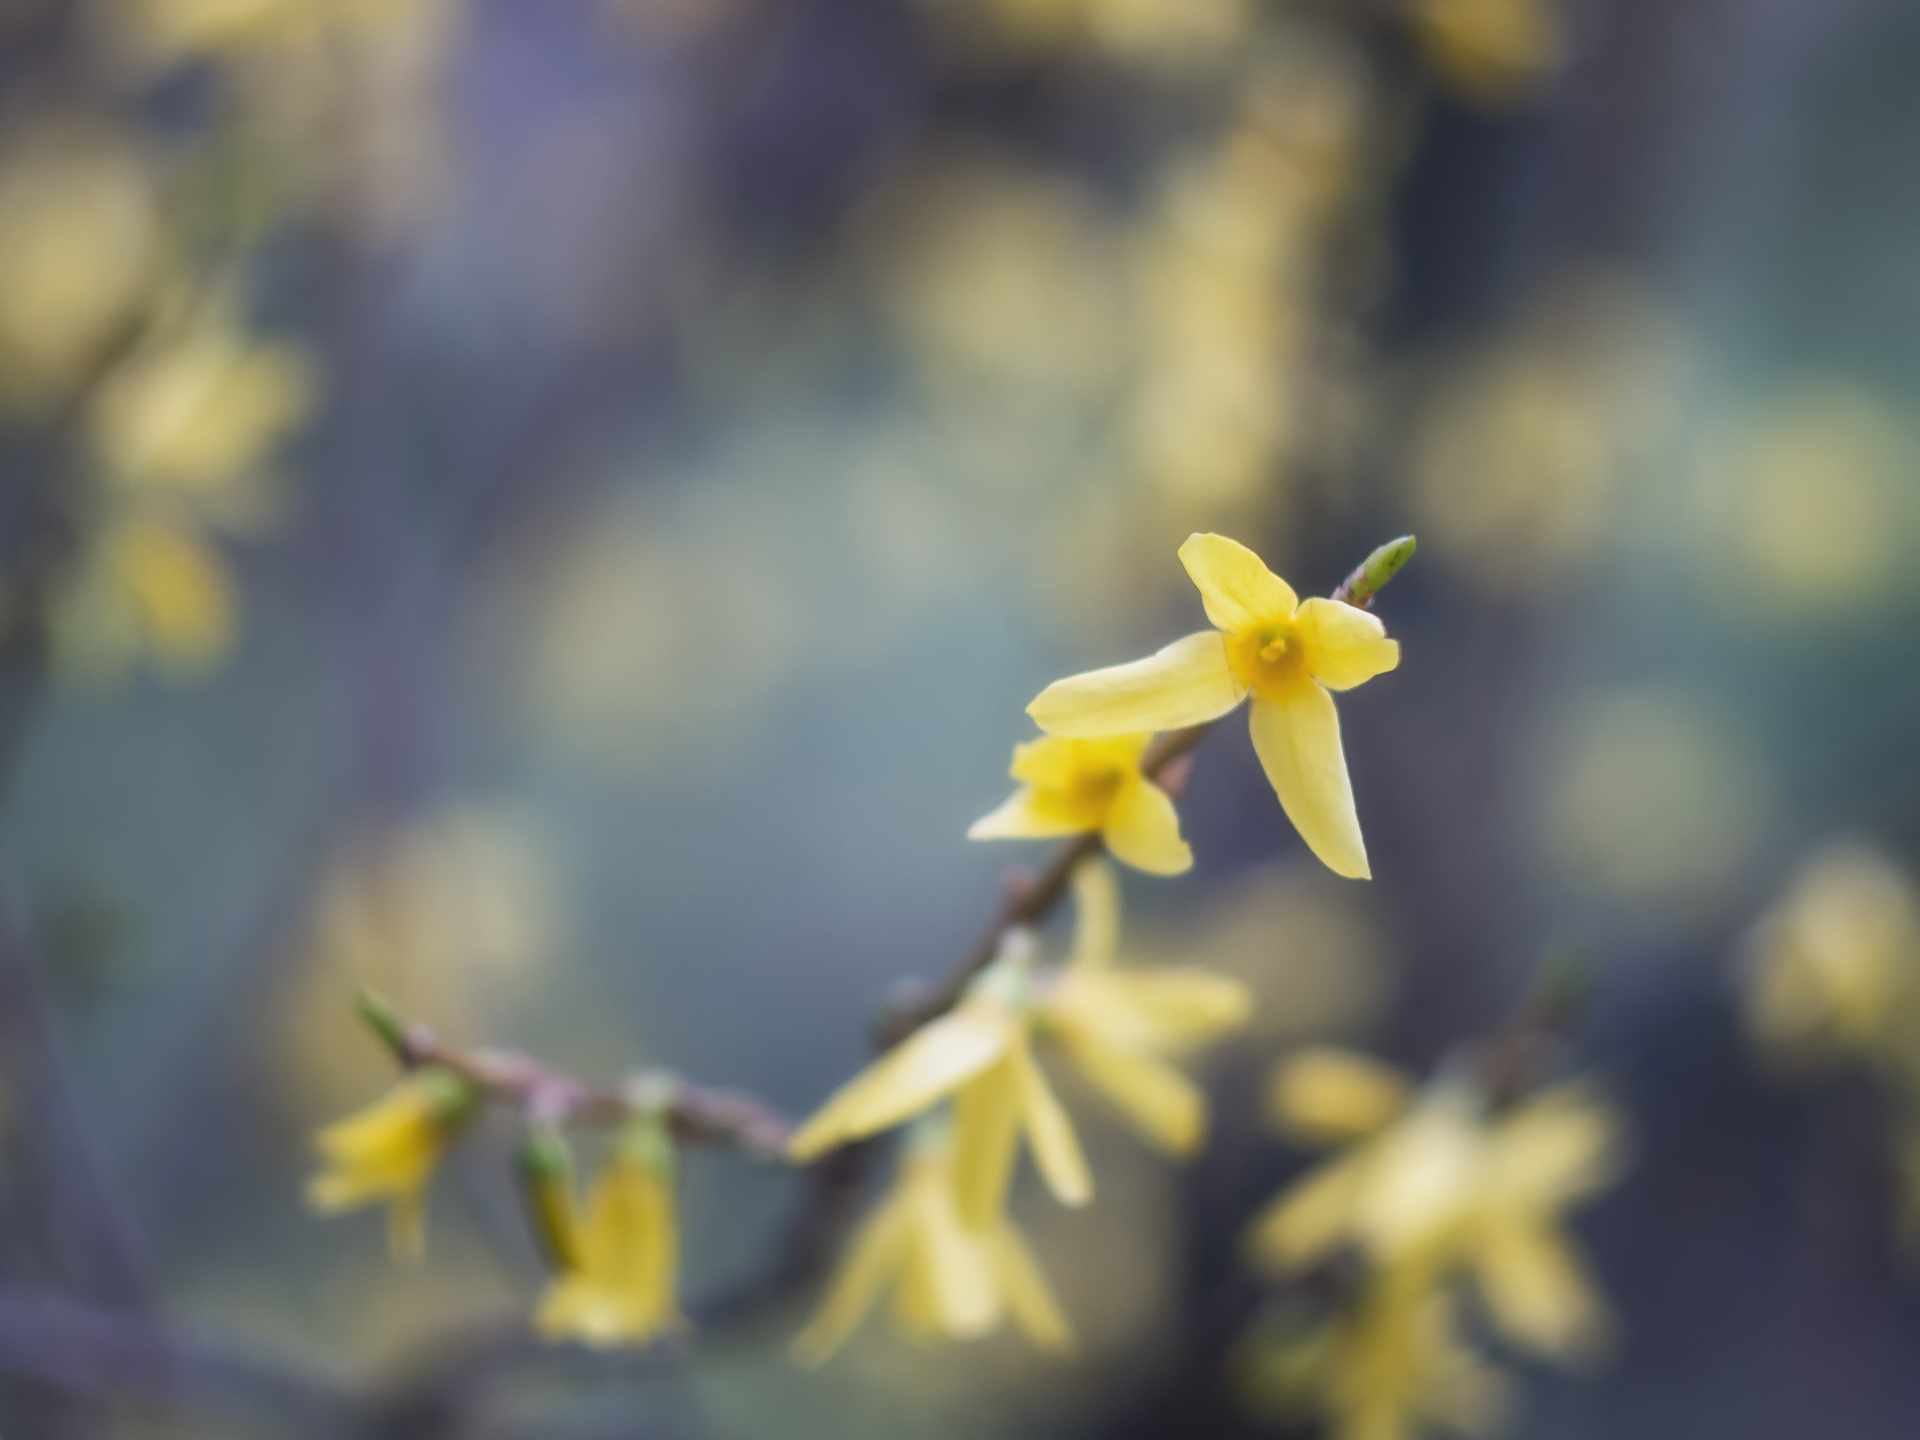
nature, branch, blossom, bokeh, plant, photography, sunlight, leaf, flower, petal, spring, botany, yellow, flora, wildflower, close up, blossoms, frhling, forsythia, dof, blume, pflanze, vintagelens, helios, blten, apeach, anjapietsch, mftm43lumixpanasonic, microfourthird, helios442, panasoniclumixg5, forsythie, macro photography, flowering plant, plant stem, computer wallpaper, land plant